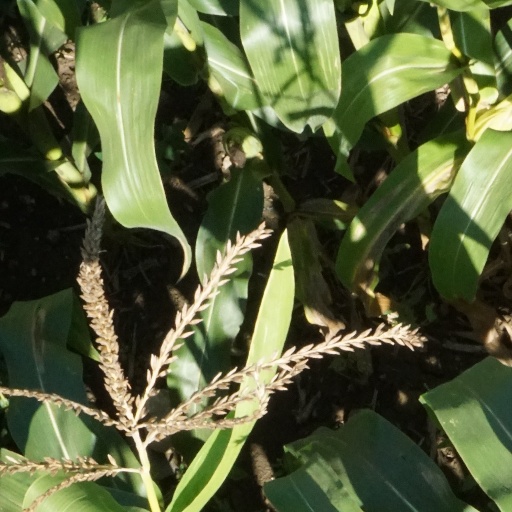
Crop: maize; corn